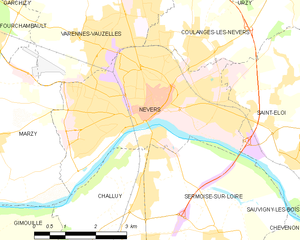
Nevers
Kort over kommunen
Kort over kommunen
Nevers er en by i Bourgogne-regionen i Frankrig. Byen er hovedstaden i Nièvre-departementet.